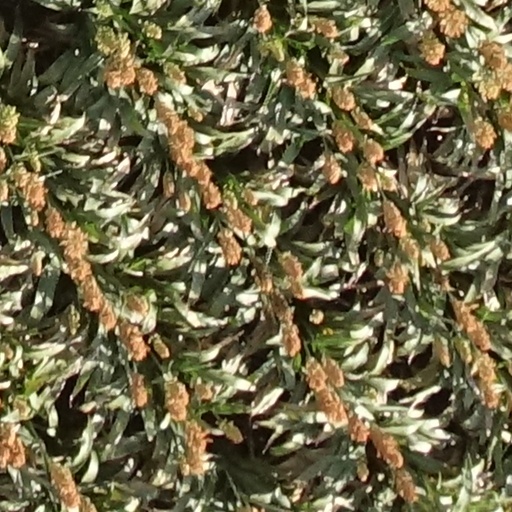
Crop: sorghum